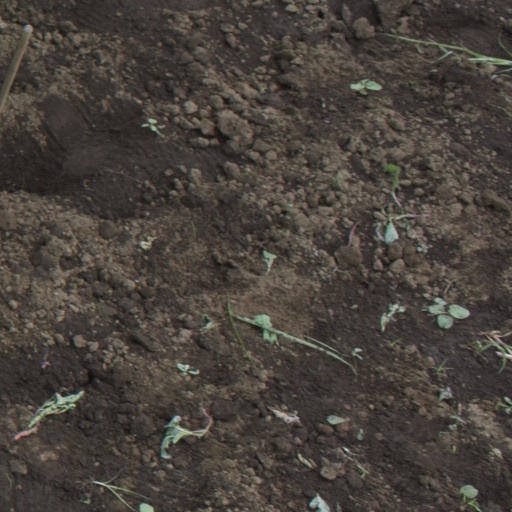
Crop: soybean